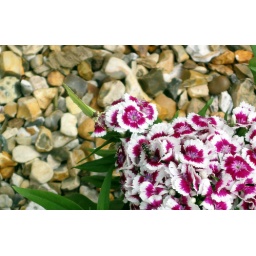
yellow butterfly and hoverfly in our garden